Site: brandenburg
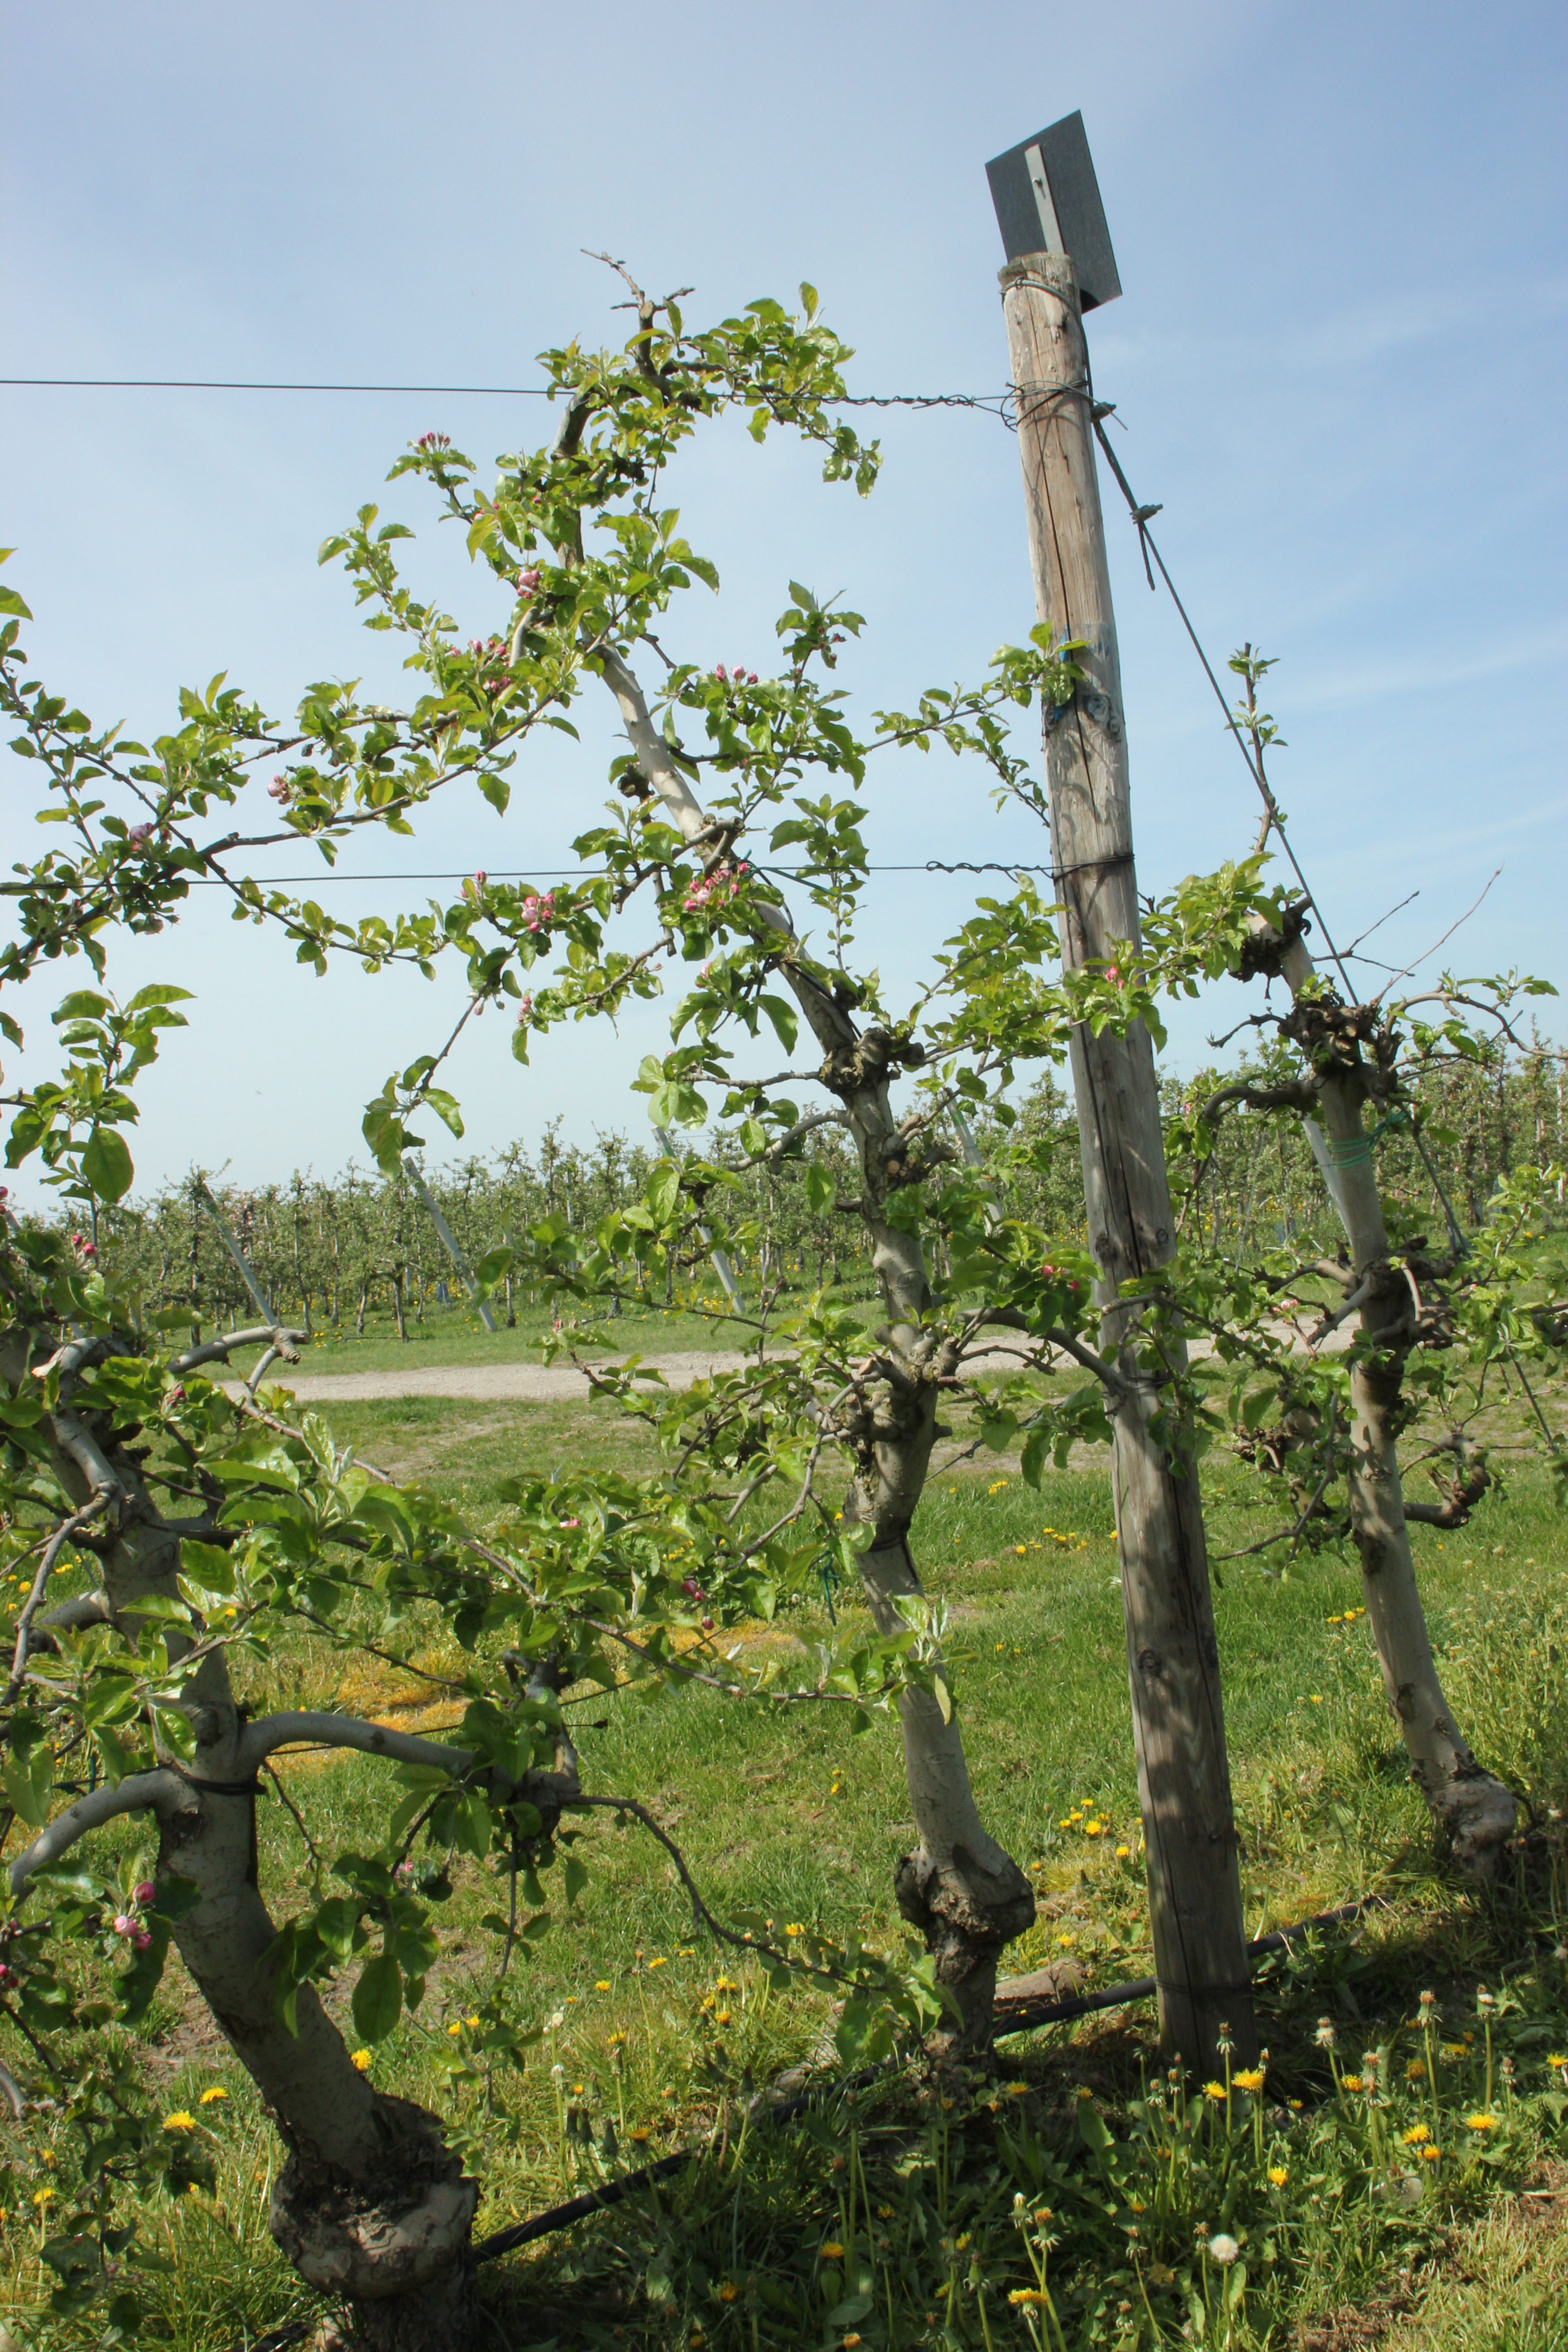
Growth stage (BBCH 60): Flowering